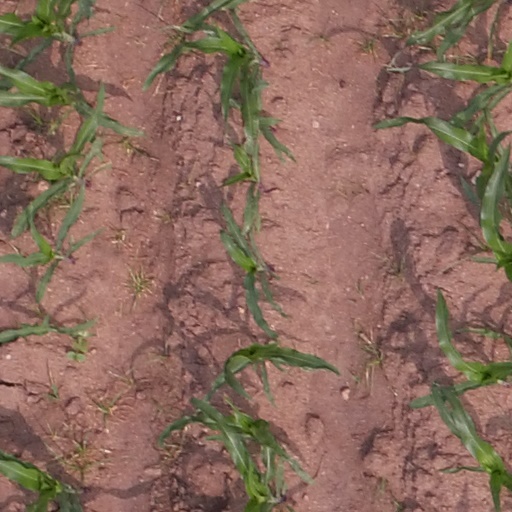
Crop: maize; corn